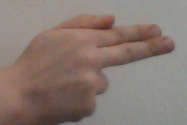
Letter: ghain